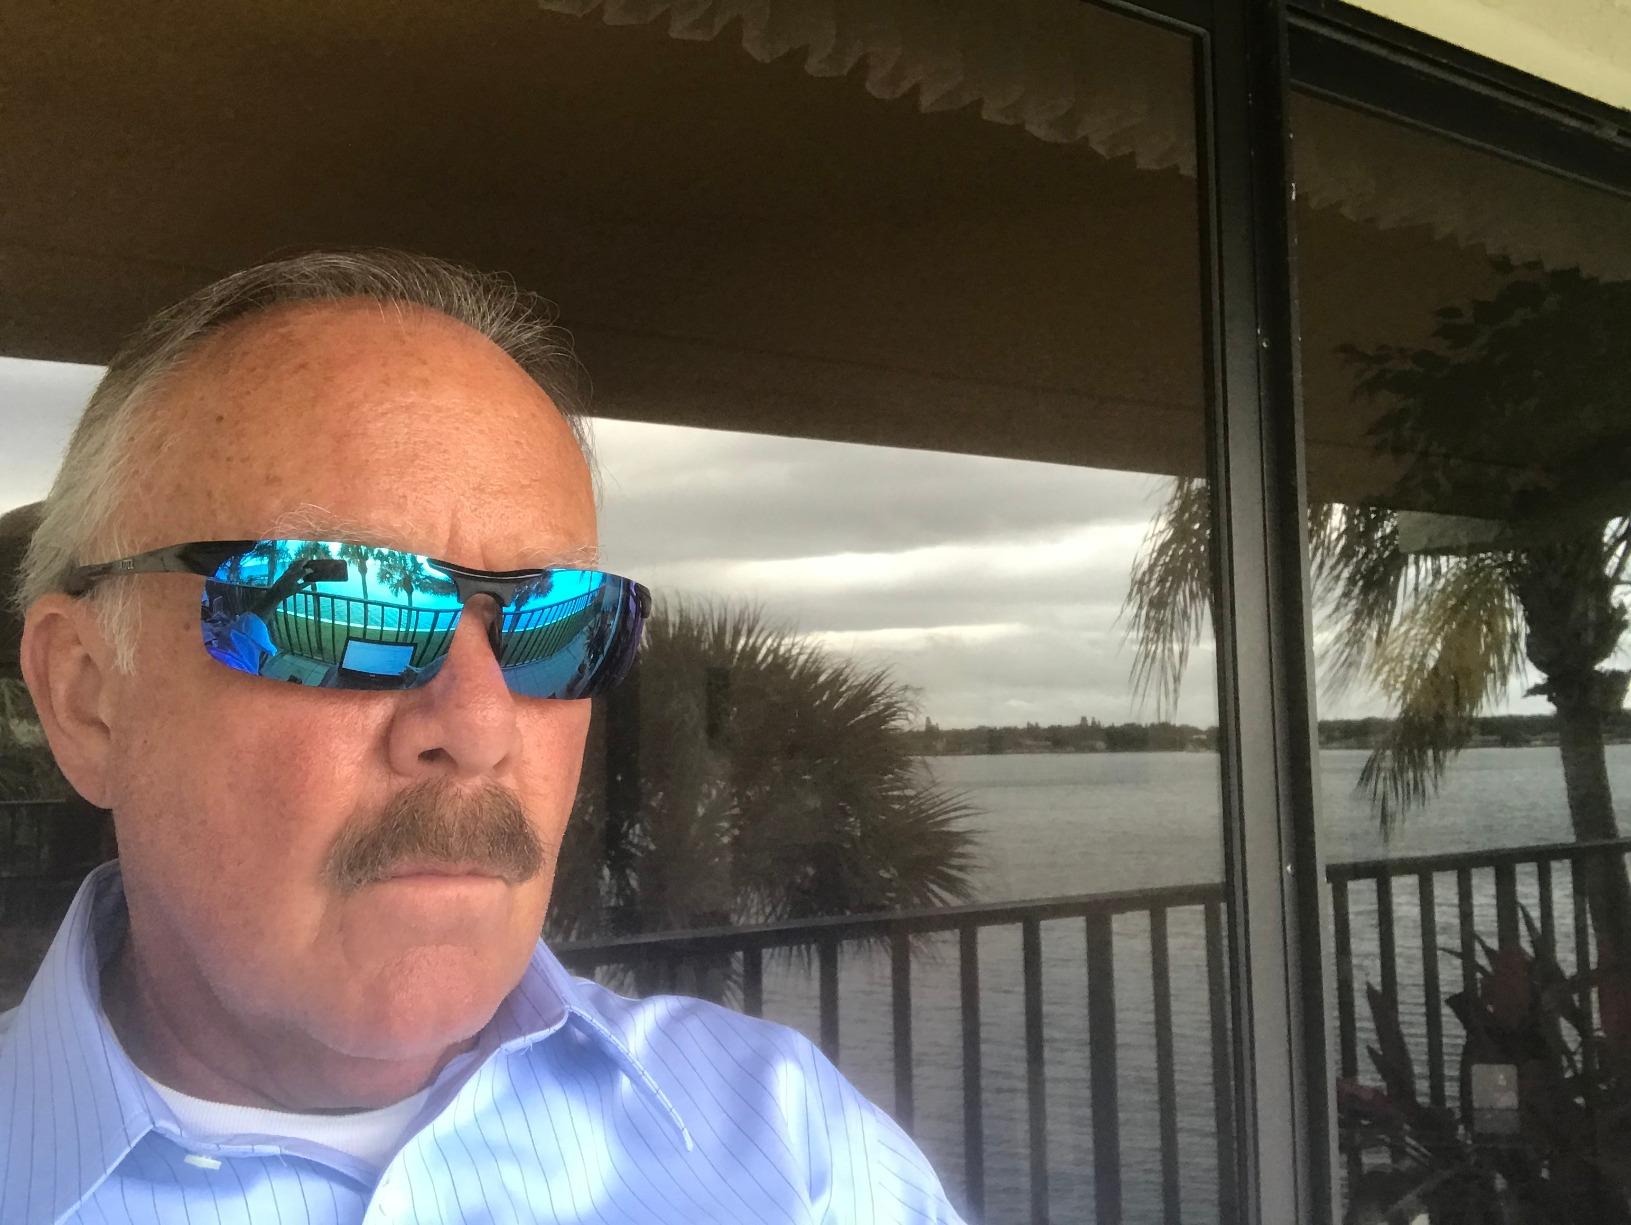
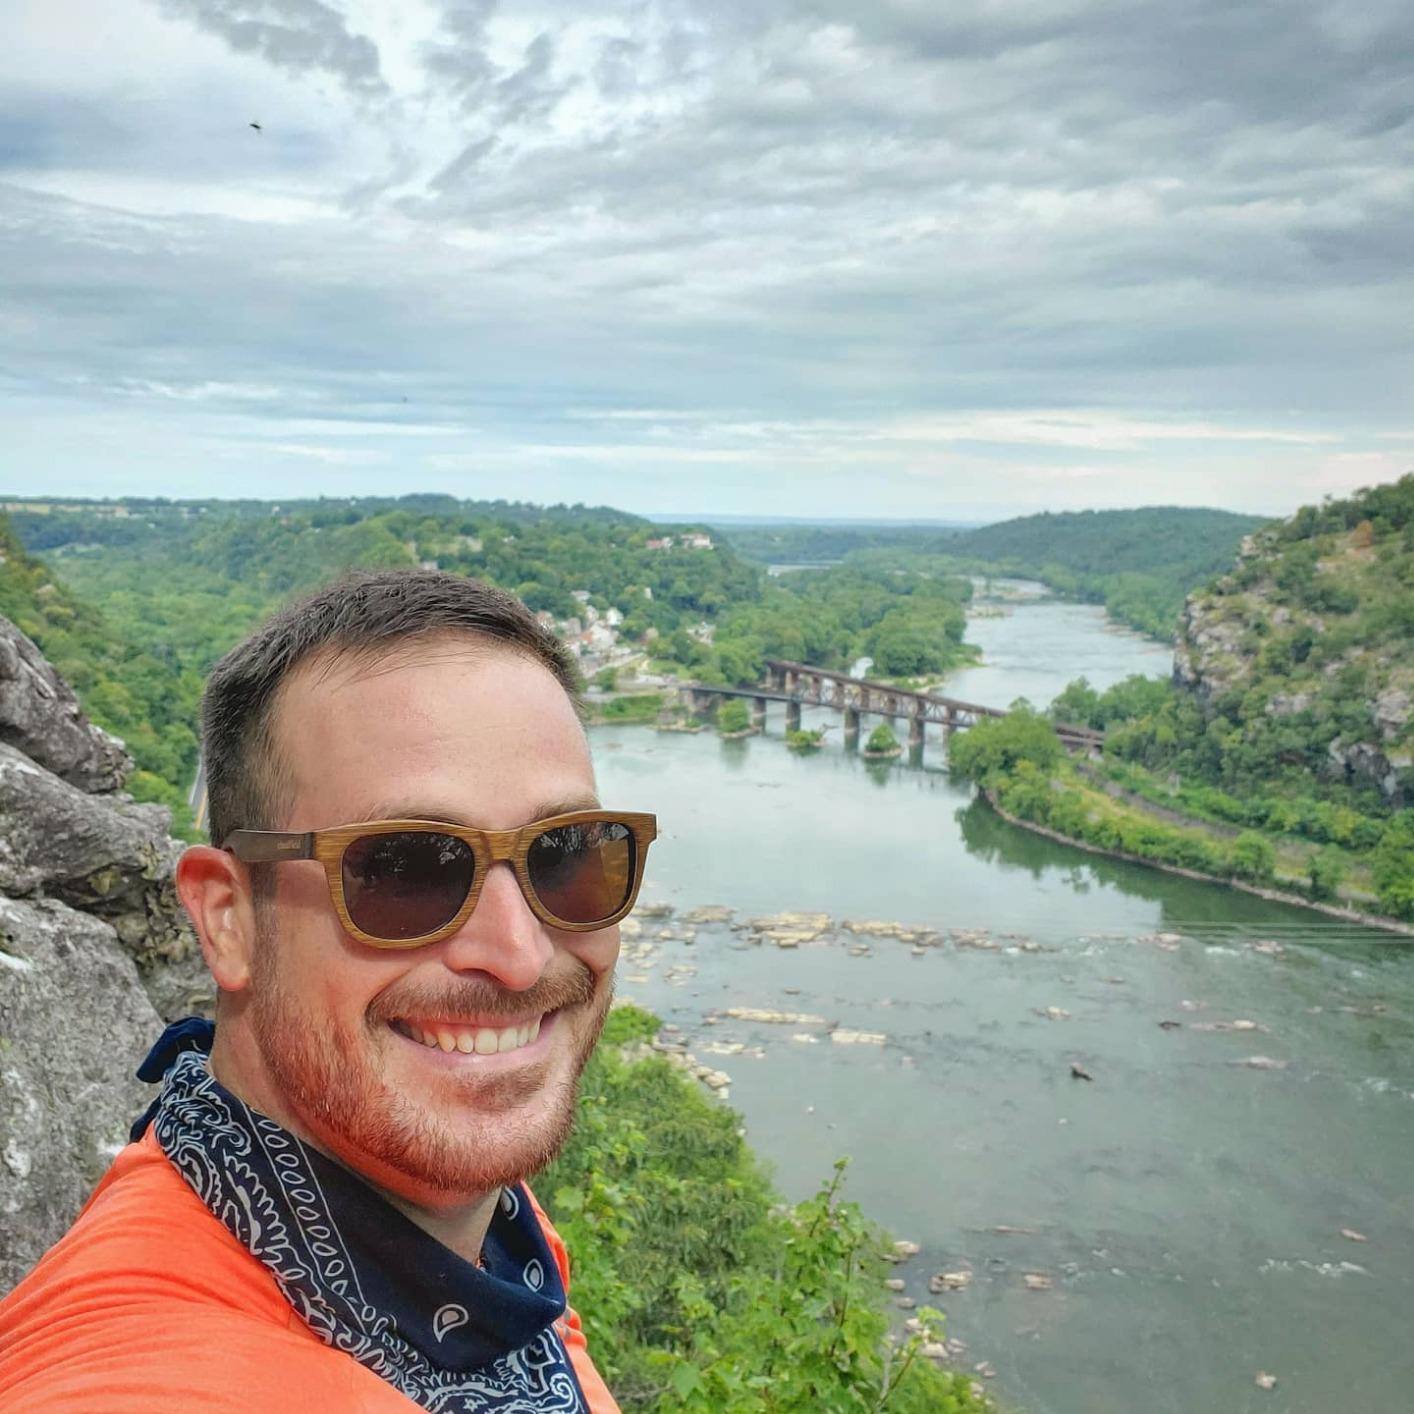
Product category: accessories_sunglasses
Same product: no